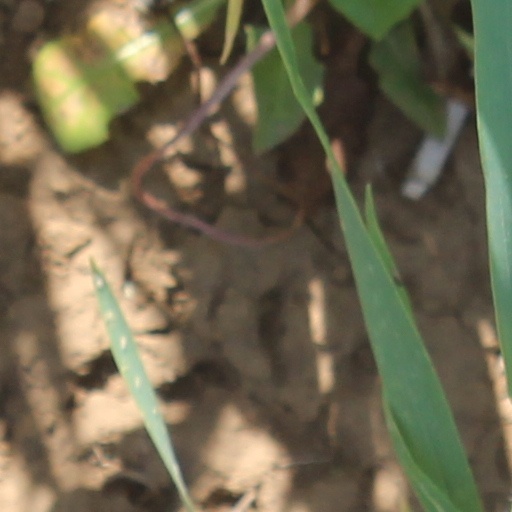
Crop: wheat